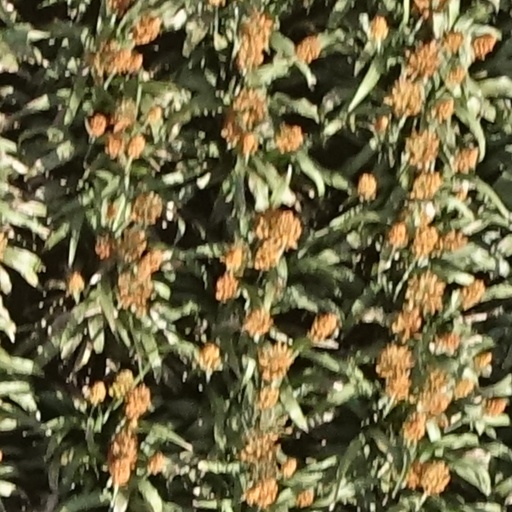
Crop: sorghum